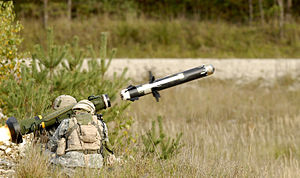
Panserværnsvåben
To soldater affyrer et FGM-148 Javelin panserværnsmissil.
Panserværnsvåben er forskellige typer våben, som er designet til det formål at bekæmpe pansrede køretøjer som f.eks. en kampvogn.